Criticism of Muhammad

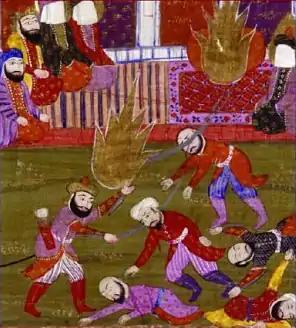
The massacre of the Banu Qurayza

The first to criticize the Islamic prophet Muhammad were his non-Muslim Arab contemporaries, who decried him for preaching monotheism, and the Jewish tribes of Arabia, for what they claimed were unwarranted appropriation of Biblical narratives and figures and vituperation of the Jewish faith. For these reasons, medieval Jewish writers commonly referred to him by the derogatory nickname "ha-Meshuggah" ("the Madman" or "the Possessed").